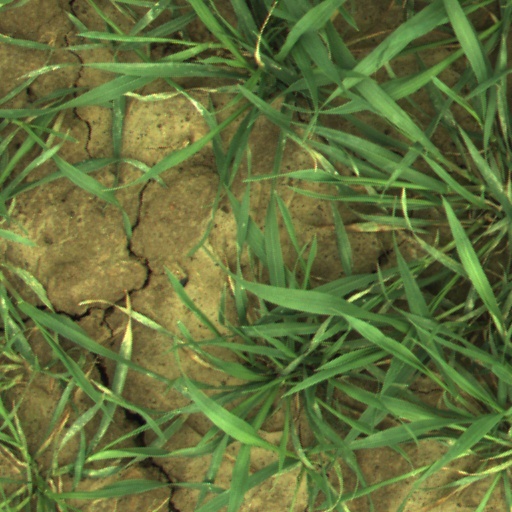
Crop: wheat